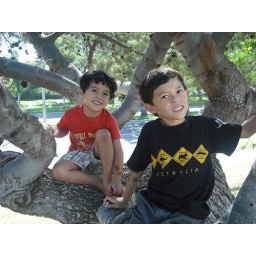
Big boys in the tree